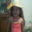
Label: girl